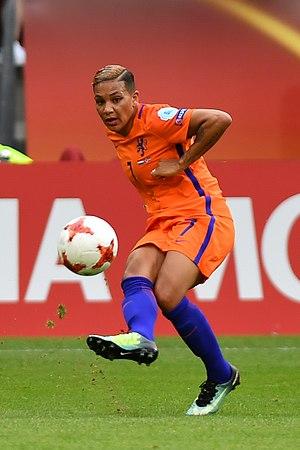
Shanice Janice van de Sanden, née le 2 octobre 1992 à Utrecht aux Pays-Bas, est une footballeuse internationale néerlandaise évoluant au poste d'attaquant à l'Olympique lyonnais en Division 1.